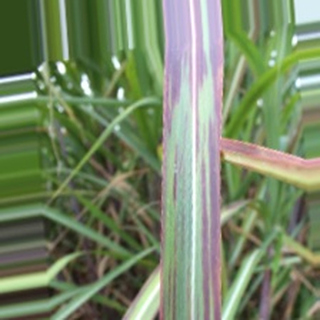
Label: sugarcane_bacterial_blight